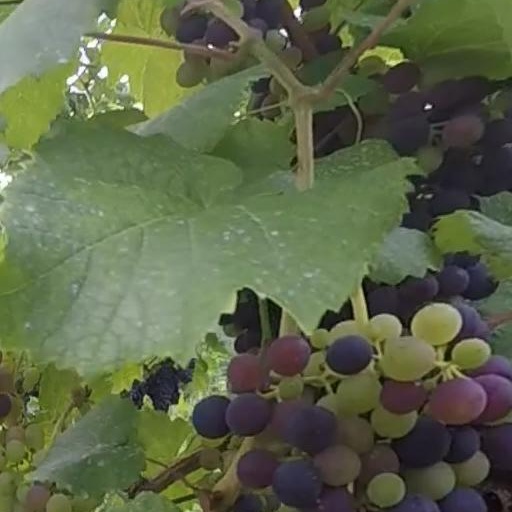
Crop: grape